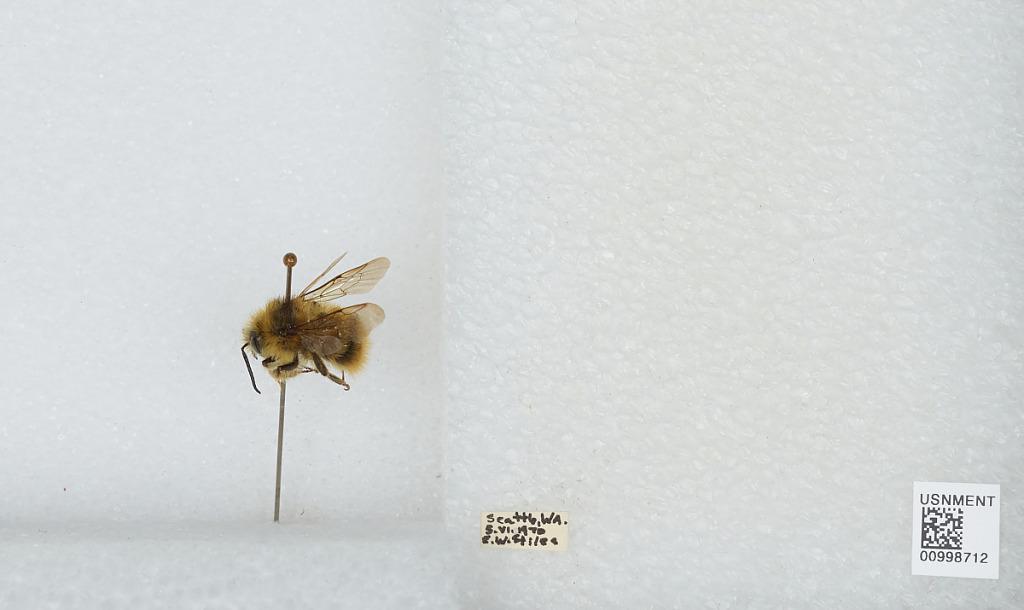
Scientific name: Bombus (Pyrobombus) mixtus Cresson
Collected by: E. Stiles
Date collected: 1970-6-5
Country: United States
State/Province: Washington
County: King
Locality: Seattle
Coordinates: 47.6097, -122.333